Tasmanian Government Railways H class (1951)

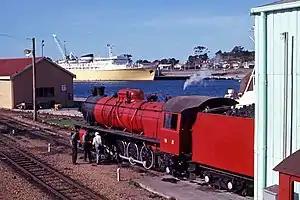
H2 at Devonport in 1970

The Tasmanian Government Railways H class was a class of 4-8-2 steam locomotives operated by the Tasmanian Government Railways.